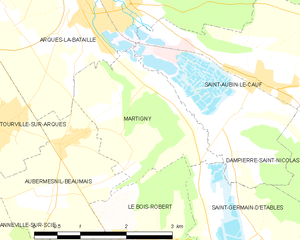
Carte des communes françaises Martigny